Banff-Kananaskis

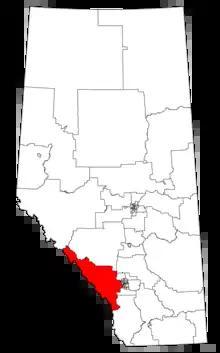
Banff-Kananaskis within Alberta (2017 boundaries).

Banff-Kananaskis is a provincial electoral district in Alberta, Canada. The district is one of 87 districts mandated to return a single member (MLA) to the Legislative Assembly of Alberta using the first past the post method of voting. It was contested for the first time in the 2019 Alberta election.